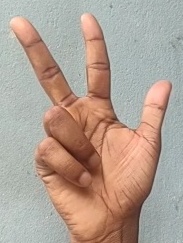
ASL sign: 3